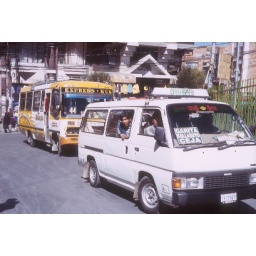
Heavy traffic and not so clear air down the road in La Paz